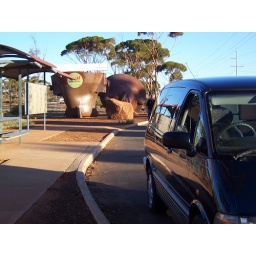
The Nickel Pots near Kalgoorlie and shiny car